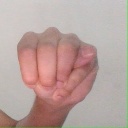
अक्षर: म